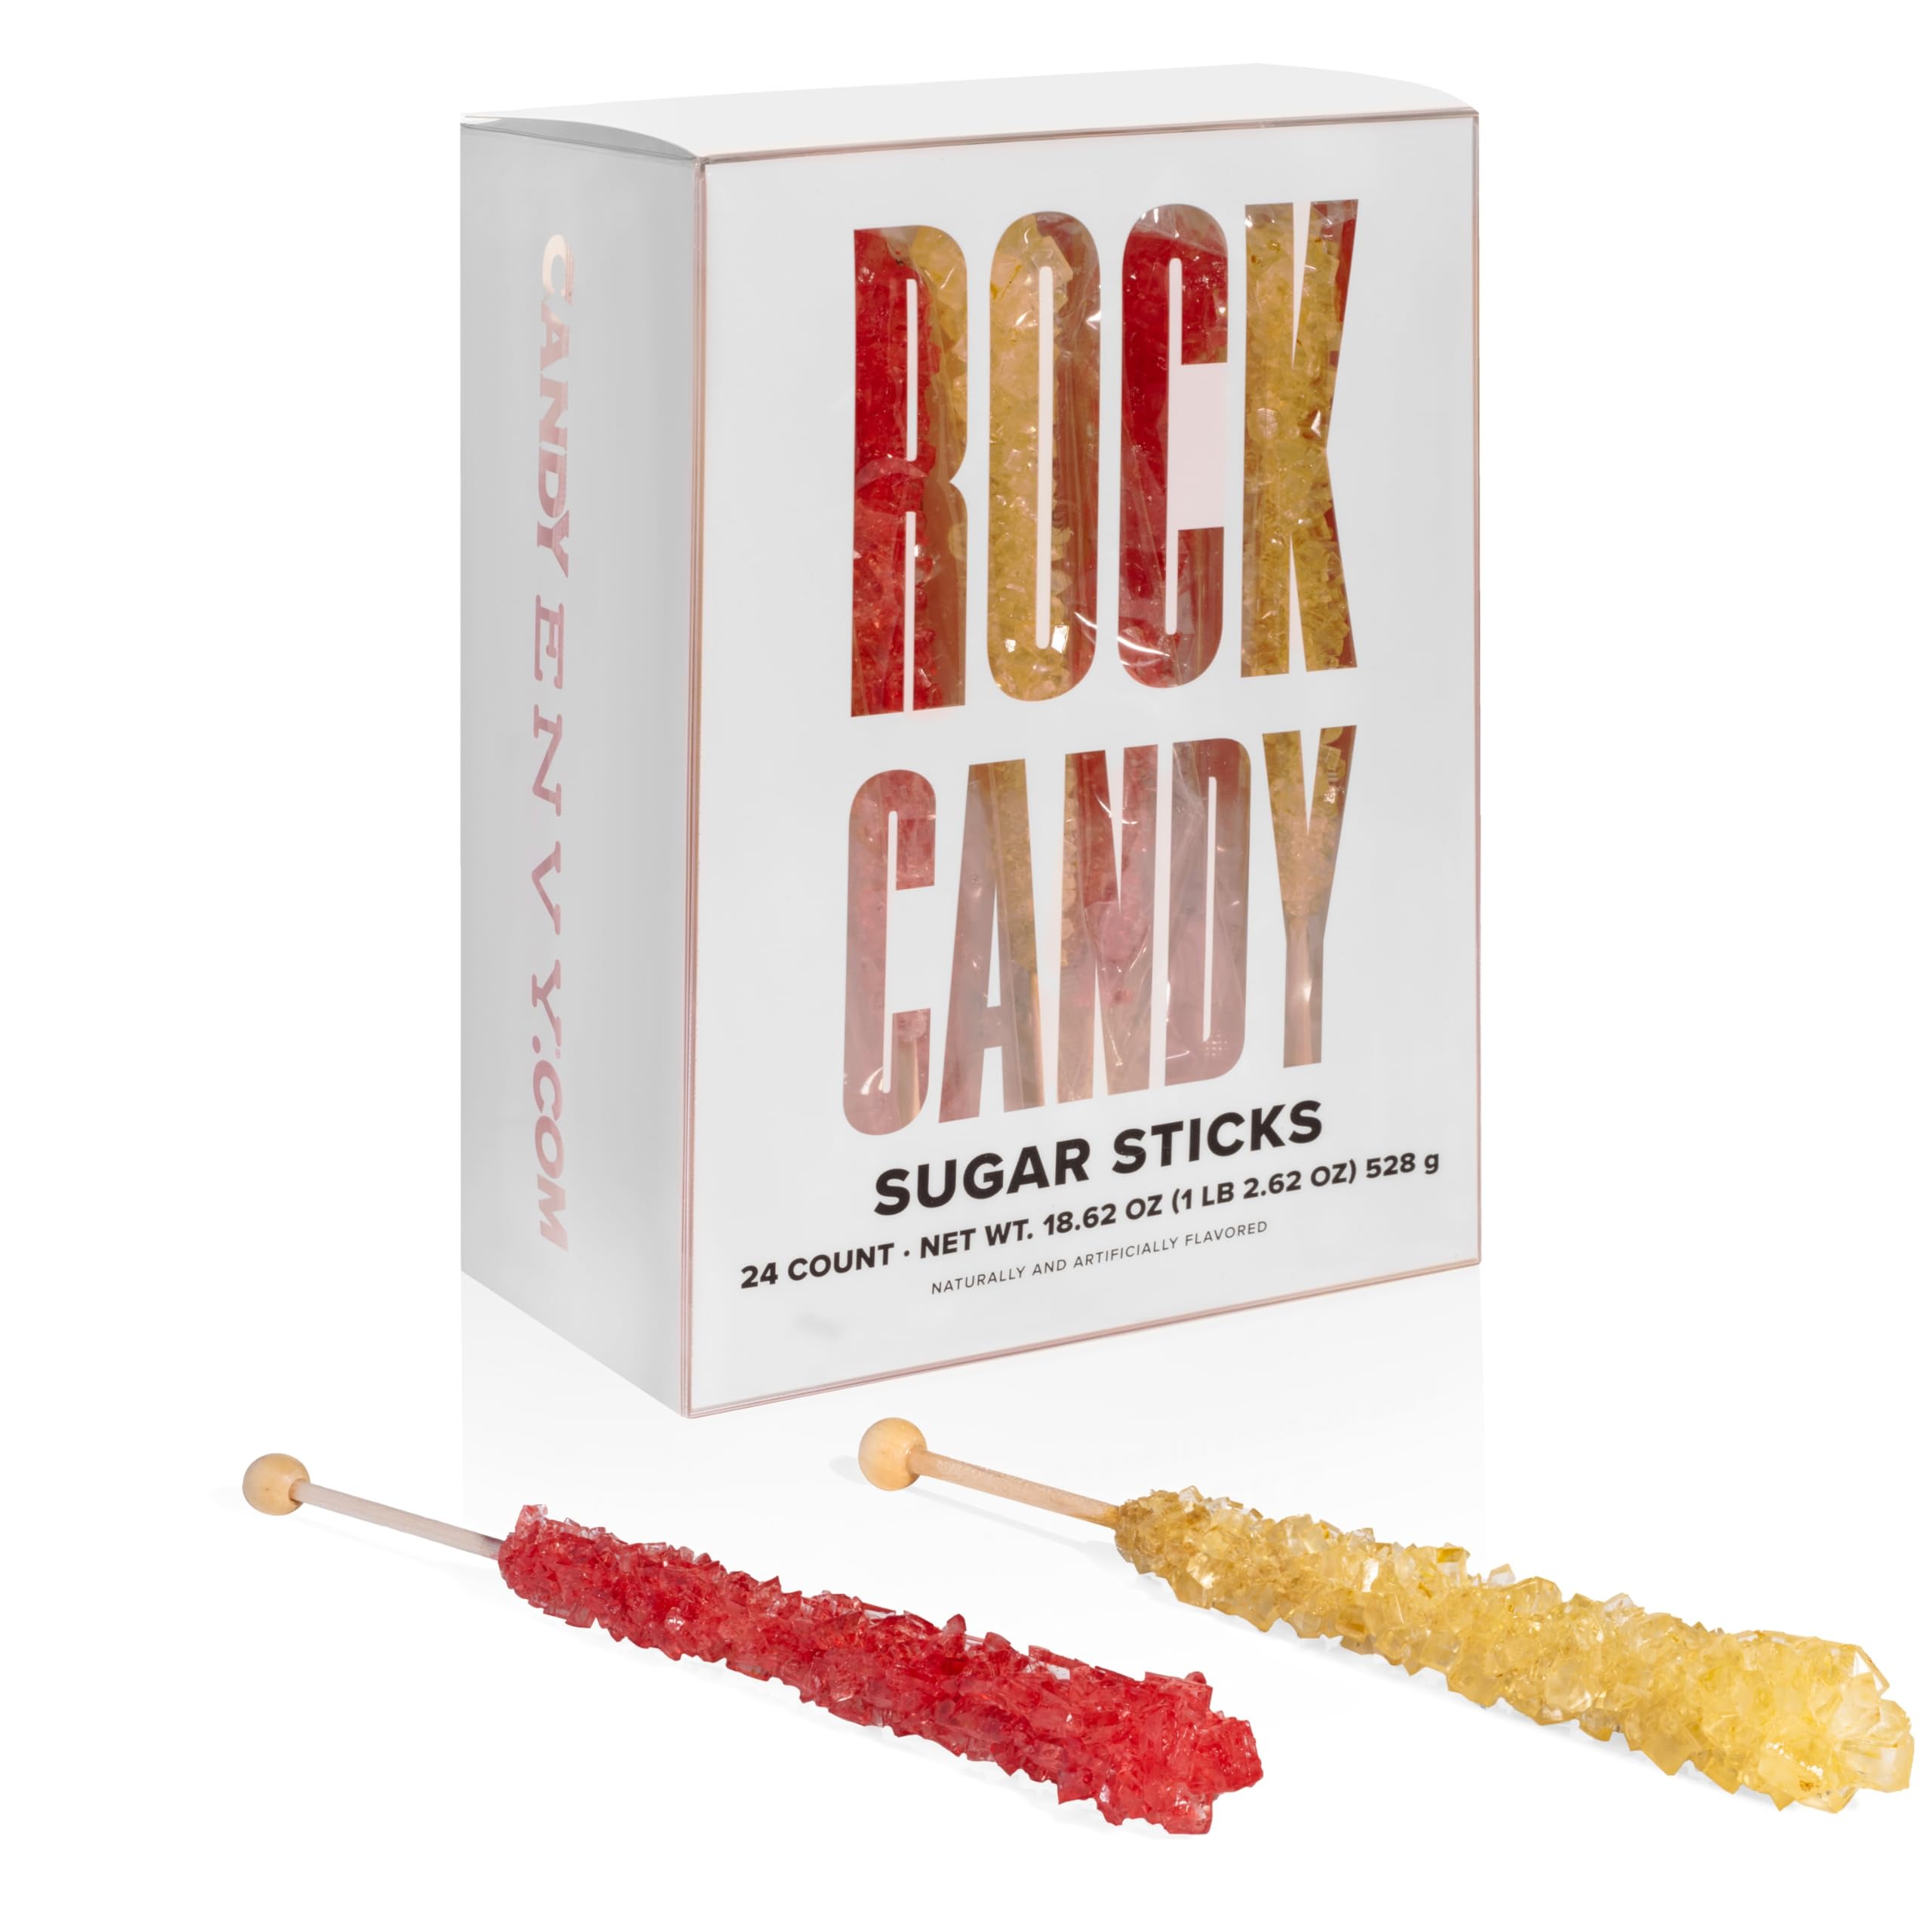
Item Name: Gold and Red Rock Candy Sugar Sticks - 24 Individually Wrapped Candy - Original Sugar & Strawberry Flavored
Bullet Point 1: Bring on the nostalgia with our Best Selling Color Duo of 24 Individually Clear Wrapped Gold and Red Rock Candy Sugar Sticks!
Bullet Point 2: Flavors Include: Original Sugar (Gold) & Strawberry (Red)
Bullet Point 3: Every piece of Rock Candy Sugar Stick is Sugarlized on the stick and has, on average, 4" of Sugar Candy on every stick! Total size from bottom of stick to top of candy is 7 inches.
Bullet Point 4: Enjoy Extra Large goodness with each 22 Gram Stick!
Bullet Point 5: Perfect for your next Lunar New Year, Graduation, Wedding, Birthday Party, Mixed Drinks, Hot Drinks or just to satisfy that Sweet Tooth!
Product Description: Whether you are looking to add something unique to your candy buffet, wedding, birthday party, or just using for decoration (or a sweet tooth!), these are a great choice. The average size of the entire candy is almost 7", 4" of which is all rock candy. Each of our rock candy sticks come individually wrapped for your safety in clear wrapping. All of our candy is packed to ensure that your rock candy sticks arrive to you safely. We pride ourselves on customer service. If you do happen to receive any that broke in transit, please let us know immediately so we can make it right by you. Feel free to contact us for any questions! Please note, as of April 15, 2022, our rock candy is now made in both the USA and South Africa and is manufactured in a facility that also processes milk, wheat, soy, peanuts, and tree nuts. See the specific candy label for details.
Value: 18.58
Unit: Ounce

Price: 29.99